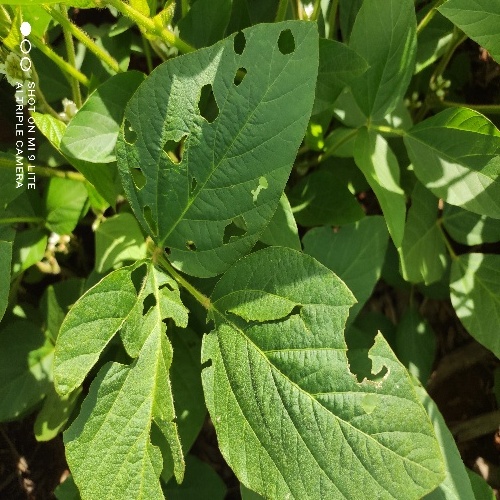
Label: Caterpillar